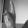
ASL letter: K